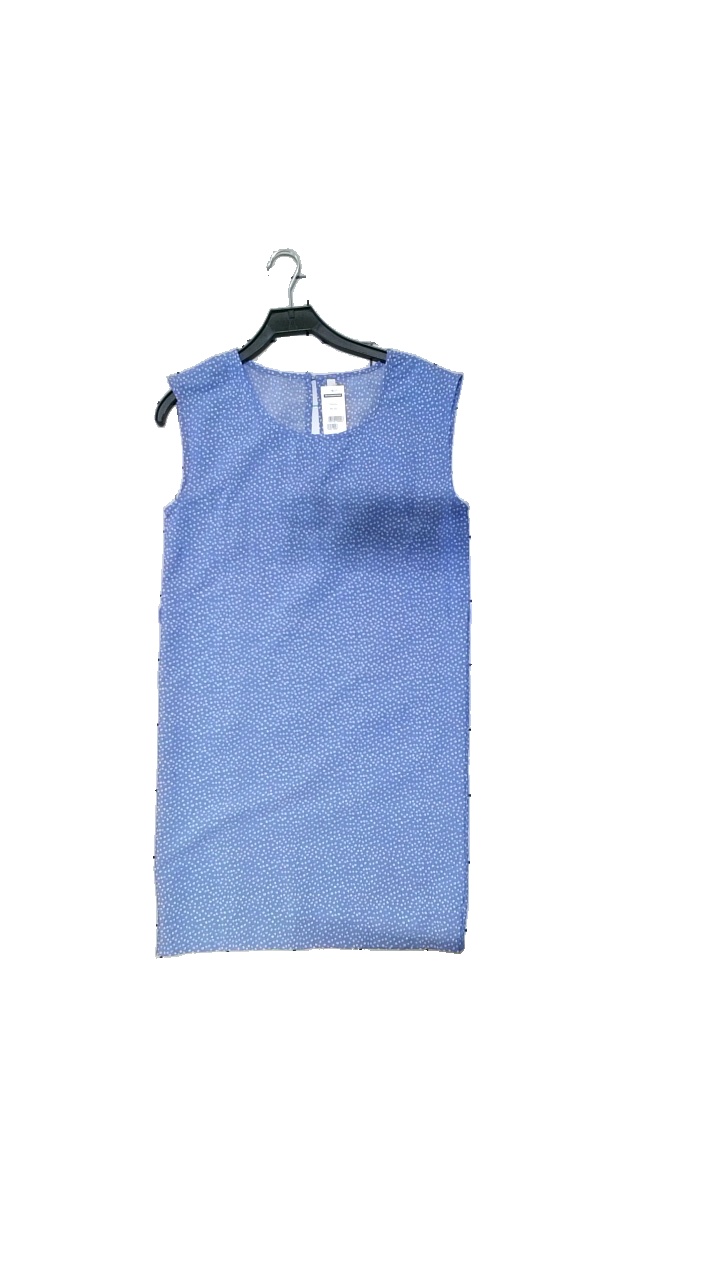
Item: Dress (Ladies)
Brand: Blendshe
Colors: Multicolor, White, Blue
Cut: Regular, Loose
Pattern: Dots
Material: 100% polyester
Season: All
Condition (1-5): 4
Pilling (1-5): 4
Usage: Reuse
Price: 50-100